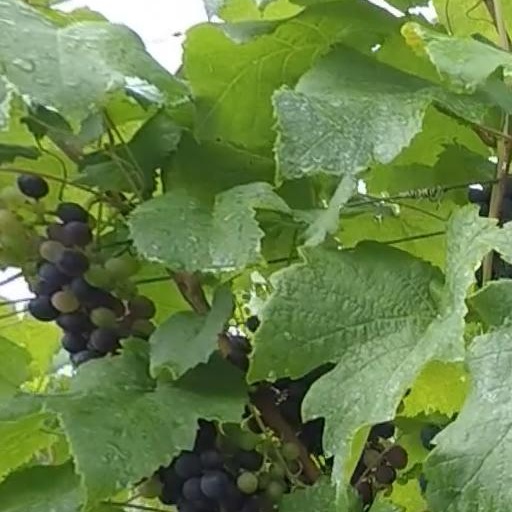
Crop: grape